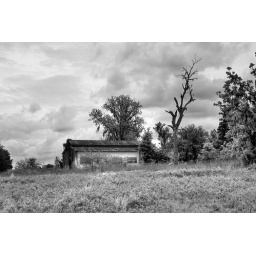
Another shot of the same old bulding in black and white infrared